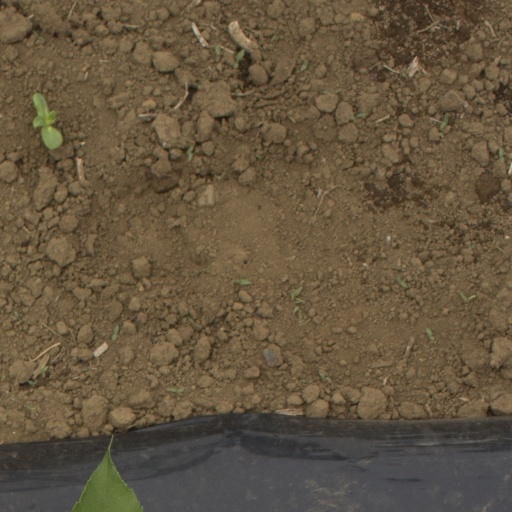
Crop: Jerusalem artichoke